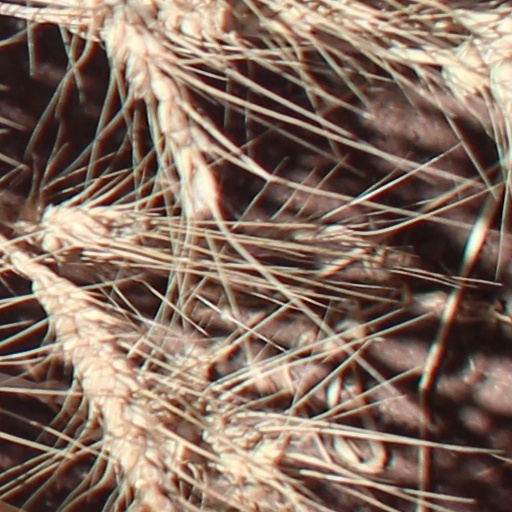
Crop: wheat